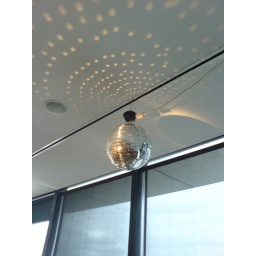
Mirror ball in the office